Korean Americans in Greater Los Angeles

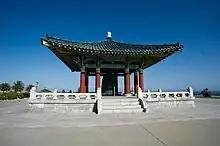
The Belfry of Friendship in San Pedro houses the Korean Bell of Friendship

The Korean Bell of Friendship is located in San Pedro.